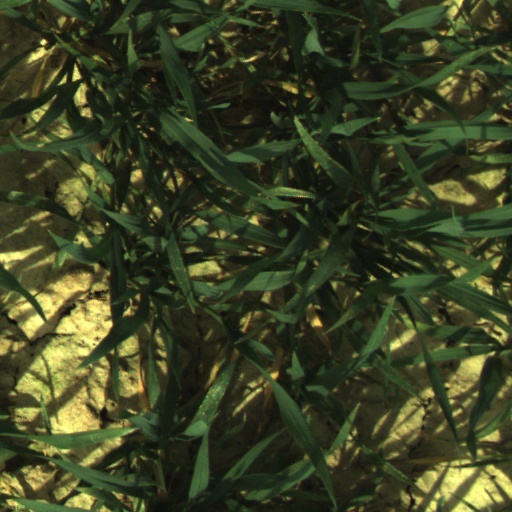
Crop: wheat